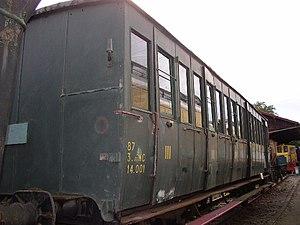
Le dépôt-musée de Pont-Érambourg est un musée ferroviaire situé à quelques kilomètres de Condé-sur-Noireau, en Normandie, autour d'une halle à marchandises contemporaine de la Compagnie des chemins de fer de l'État située sur le territoire de la commune de Saint-Pierre-du-Regard. Il est animé par l'Amicale pour la mise en valeur de la ligne Caen-Flers qui présente du matériel ferroviaire et propose des balades en cyclo-draisine sur un tronçon de 3 kilomètres de voie.
Les voitures modernisée Ouest à deux essieux proviennent de la modernisation de 1950 à 1961 de 488 anciennes voitures du type État datant de 1902 à 1927.
La voiture État, surnommée par les voyageurs « cage à poules » à cause de ses multiples fenêtres, est un type de voiture de chemin de fer ayant été utilisé en France.